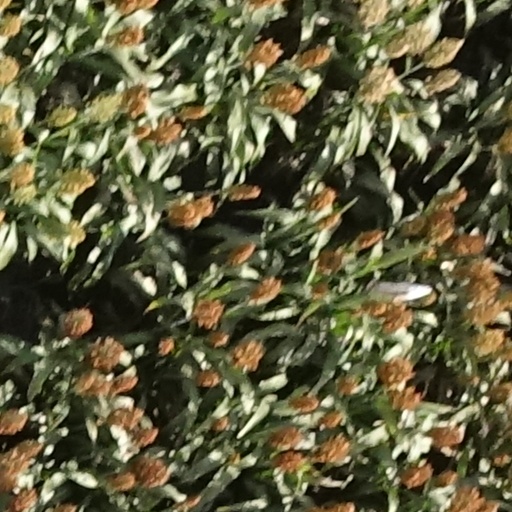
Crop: sorghum